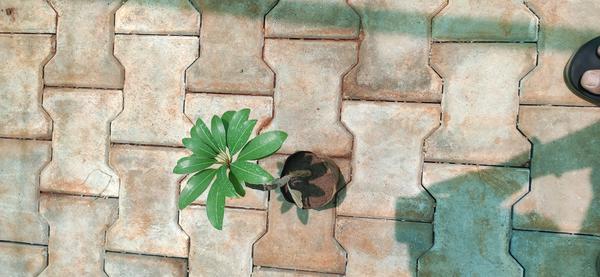
Plant: Sapota